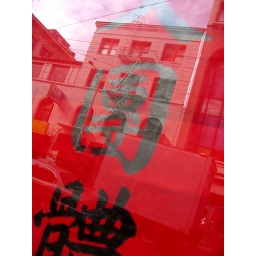
A sign behind glass, reflecting the street in Chinatown.